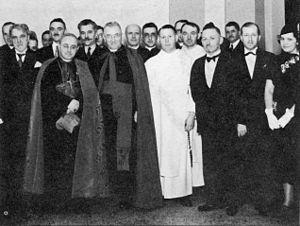
Le cardinal Villeneuve, Mgr Camille Roy, Georges-Henri Lévesque et J.-Ernest Grégoire, en 1938 au palais Montcalm à Québec, lors de l'annonce de la fondation de l'école des sciences sociales de l'université Laval
Georges-Henri Lévesque est un prêtre dominicain et un sociologue québécois. Il a fondé en 1938 l'École des sciences sociales de l'Université Laval. Il a été le recteur de l'université nationale du Rwanda, de 1963 à 1971.
Cet article traite des événements qui se sont produits durant l'année 1938 au Québec.
Joseph-Ernest Grégoire, né le 31 juillet 1886 à Disraeli et mort le 17 septembre 1980 à Québec, est un avocat, professeur et homme politique québécois. Il est maire de Québec du 1ᵉʳ mars 1934 au 1ᵉʳ mars 1938 et député de Montmagny à l'Assemblée législative du Québec de 1935 à 1939.